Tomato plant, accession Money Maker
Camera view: bottom (45 deg); turntable rotation: 270 degrees
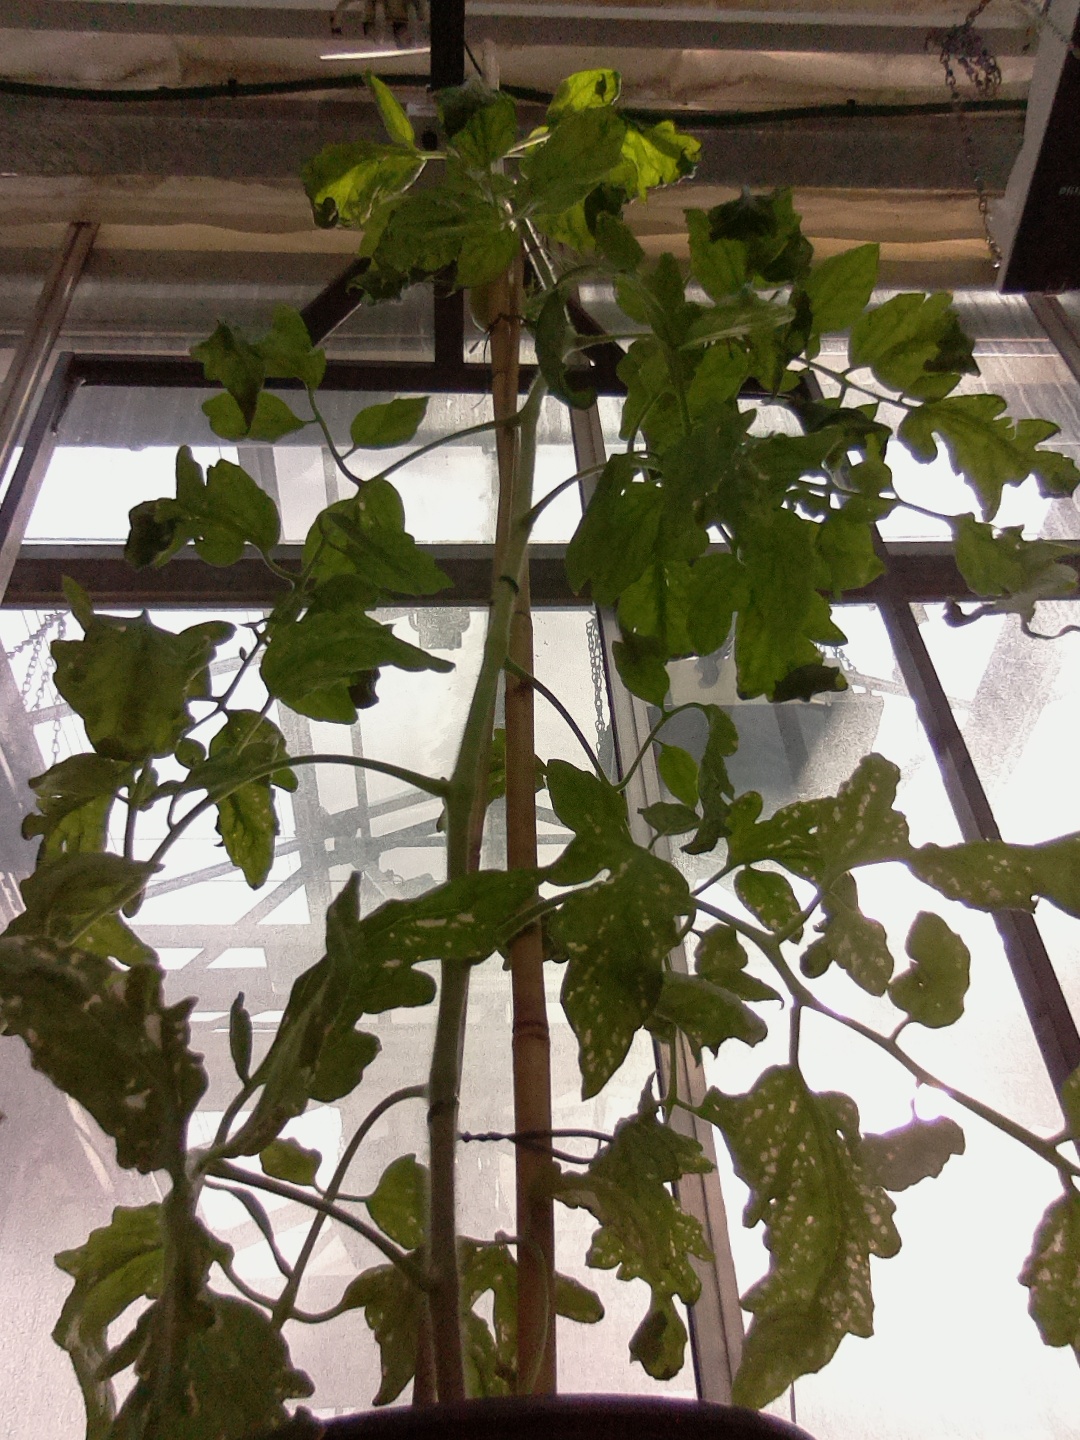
BBCH growth stage 74: 40%-50% of final fruit size